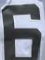
Number: 6